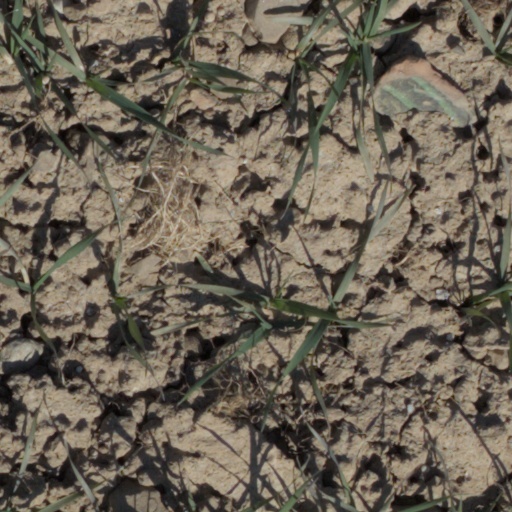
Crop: wheat